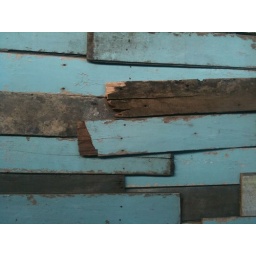
makeshift wooden wall inside an abandoned building in the center of Penang, Malaysia